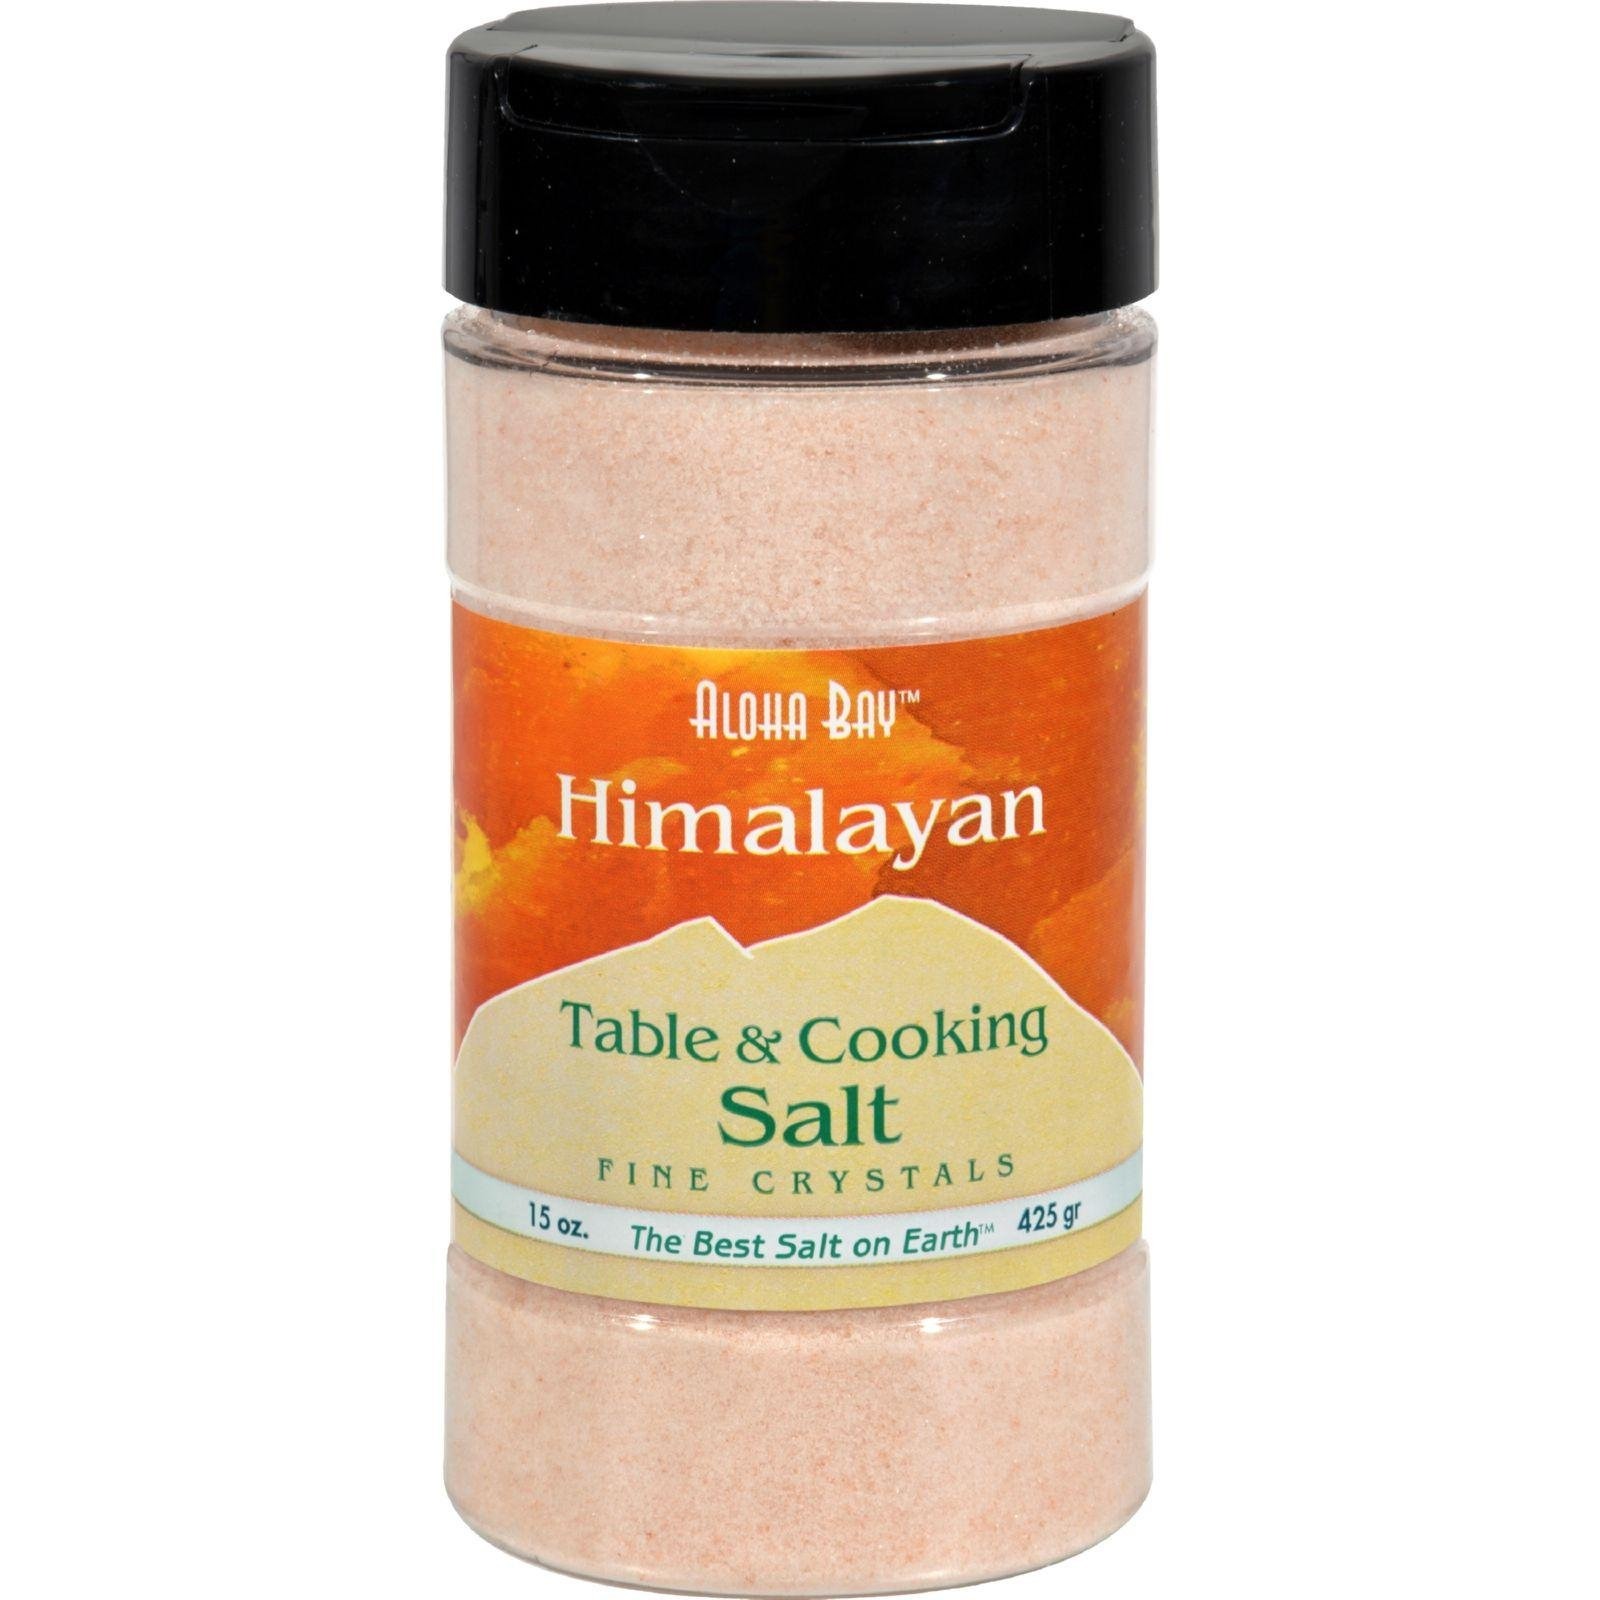
Item Name: Himalayan Salt Himalayan Salt Fine 15 Oz
Value: 1.0
Unit: Count

Price: 26.49